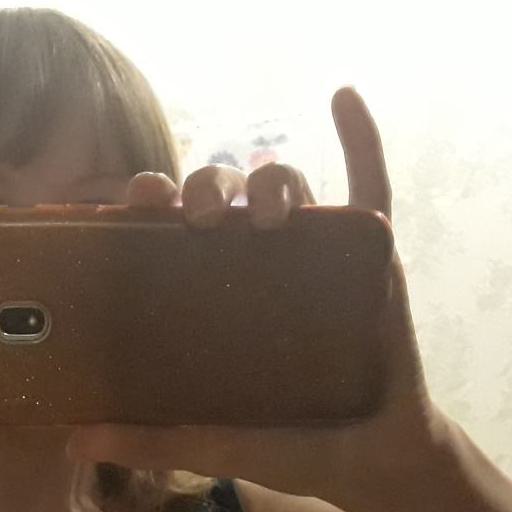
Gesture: no_gesture